Erich Weinert

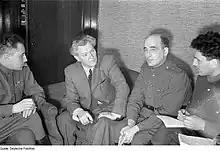
Erich Weinert sitting second from left, 1946

In 1946 he returned to Germany in a sickly state. Regardless, he served actively as vice-president of the Central Administration for National Education in the Soviet Occupation Zone. In recognition of his work, he was awarded the National Prize in 1949 and 1952. He was also elected into the position of a member of the German Academy of Arts. He continued to publish works until his death at the age of 62 in 1953. He was cremated and honoured with burial at the "Memorial to the Socialists" in the Friedrichsfelde Central Cemetery, Berlin.